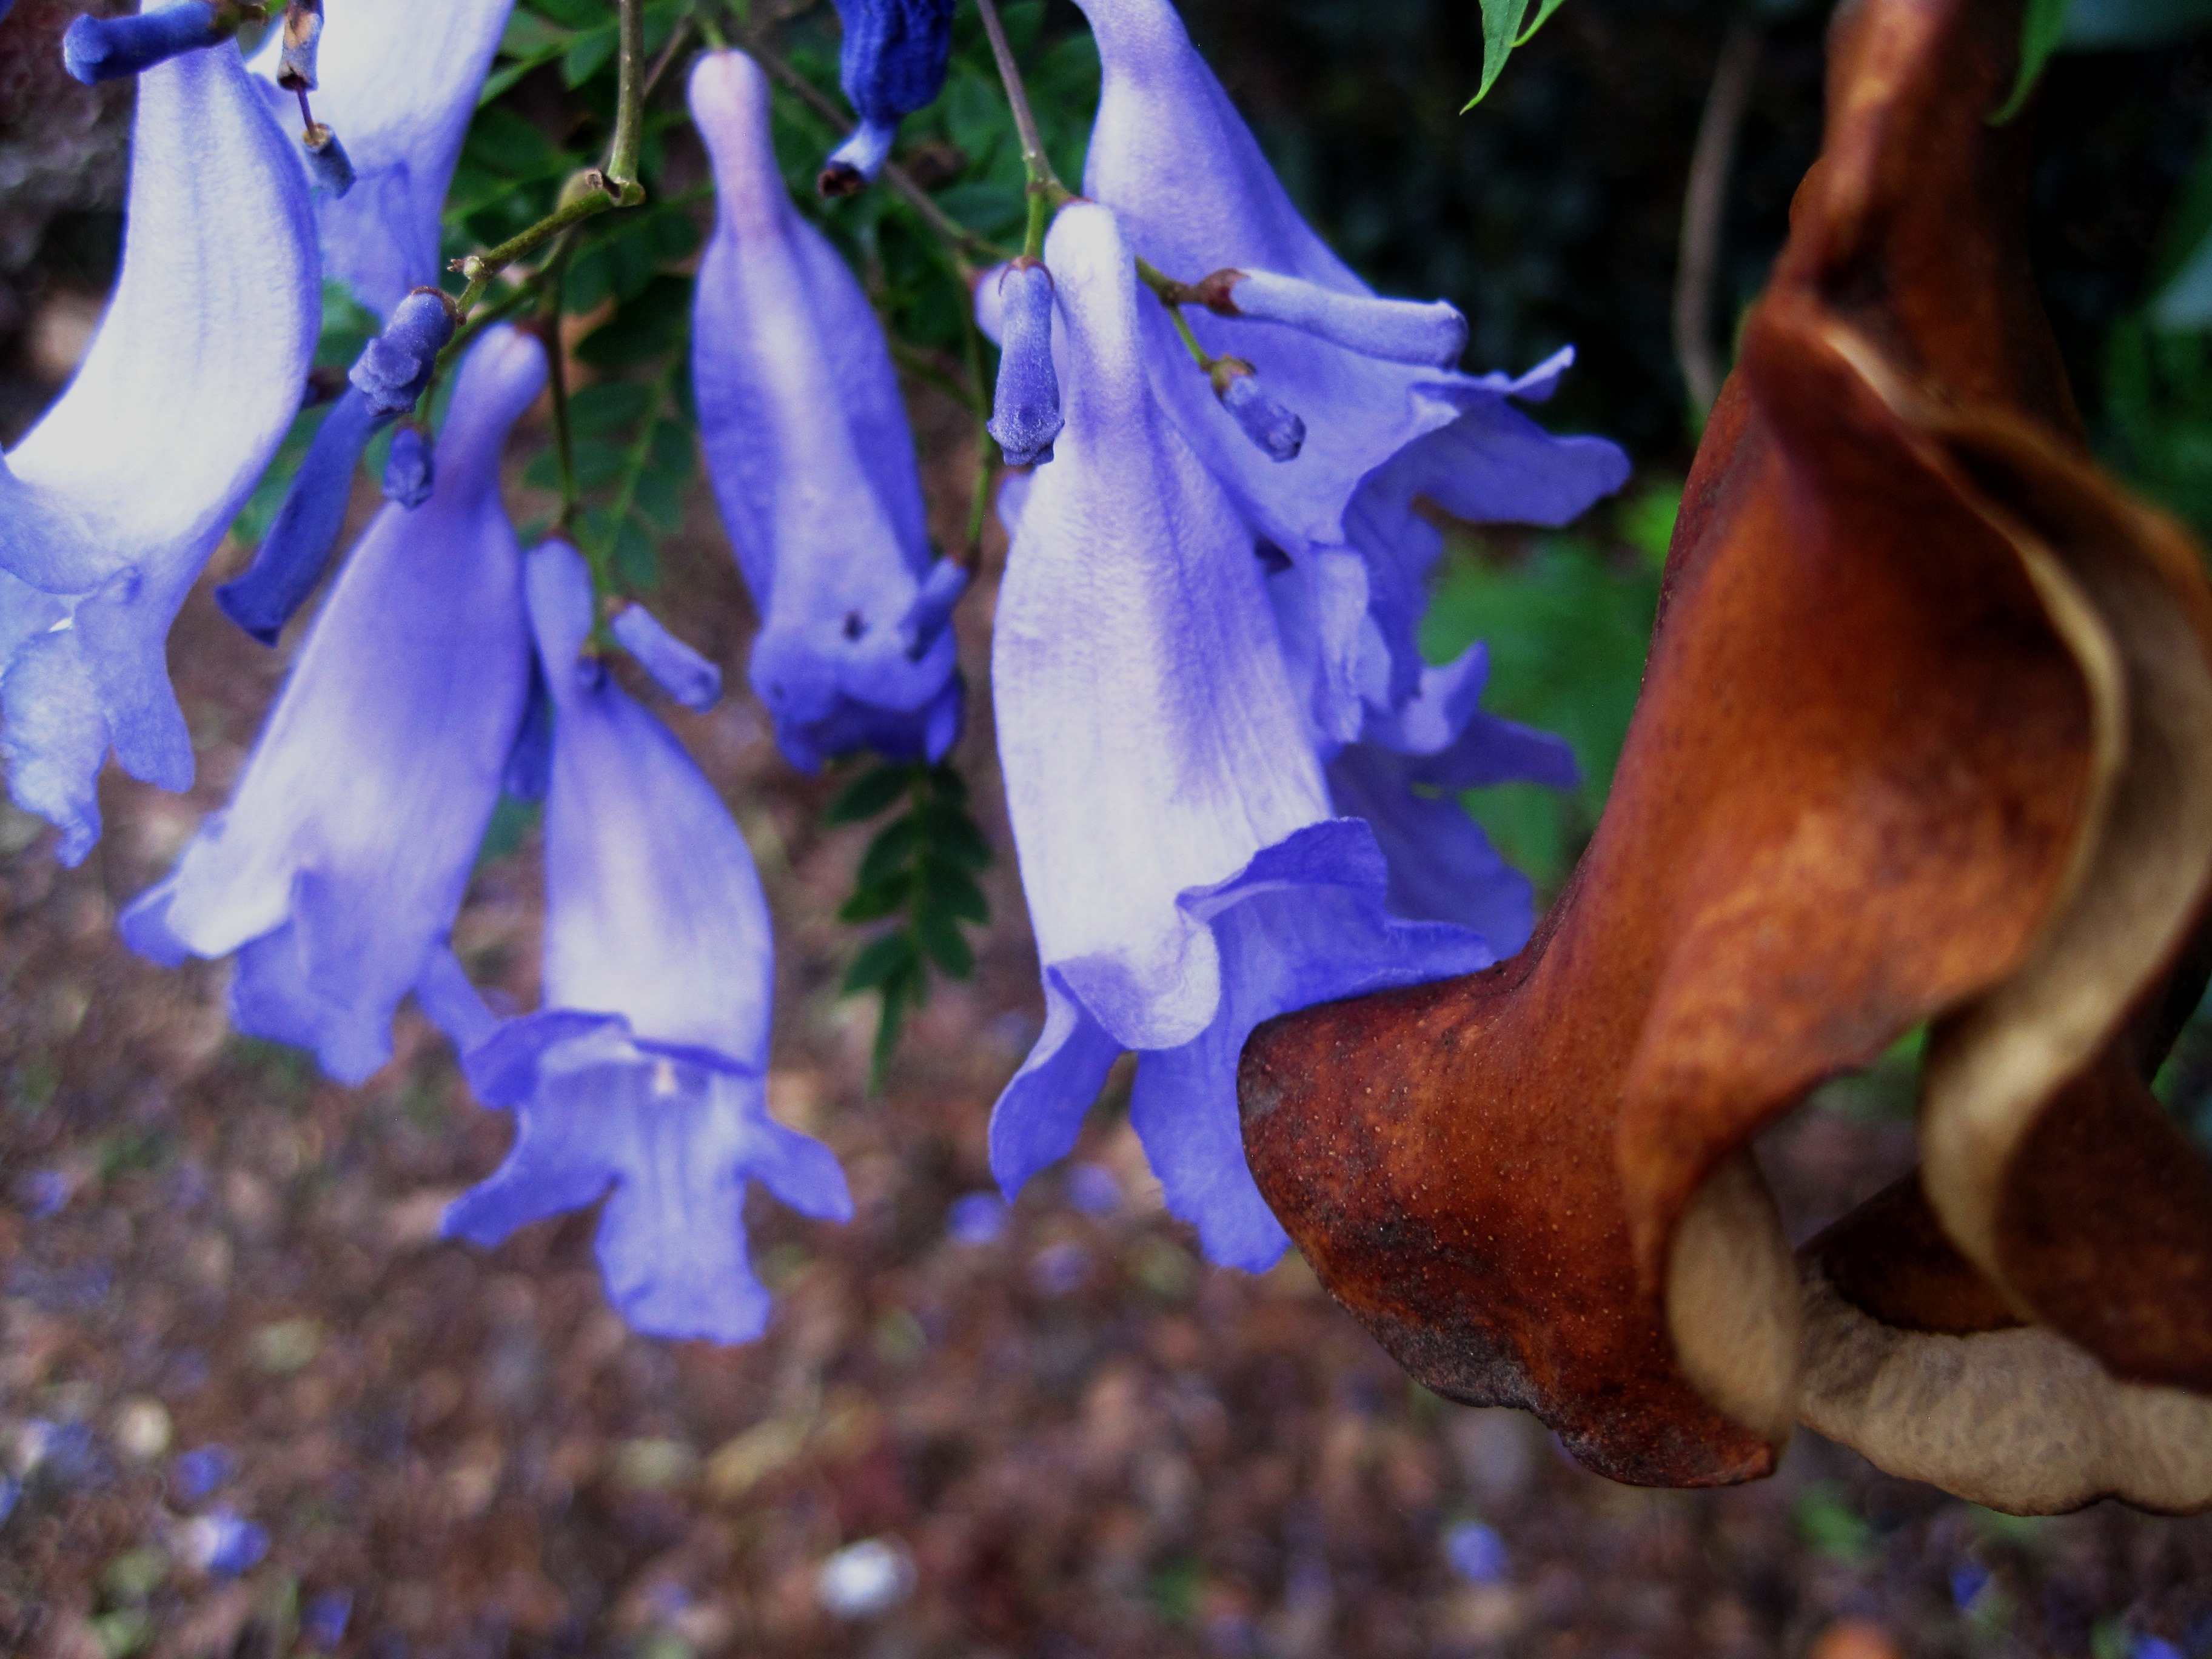
nature, open, plant, leaf, flower, purple, autumn, brown, botany, blue, flora, seedpod, soft, hard, macro photography, few petals